Question: Please indicate a possible affordance area of the bed that can be used for sleeping
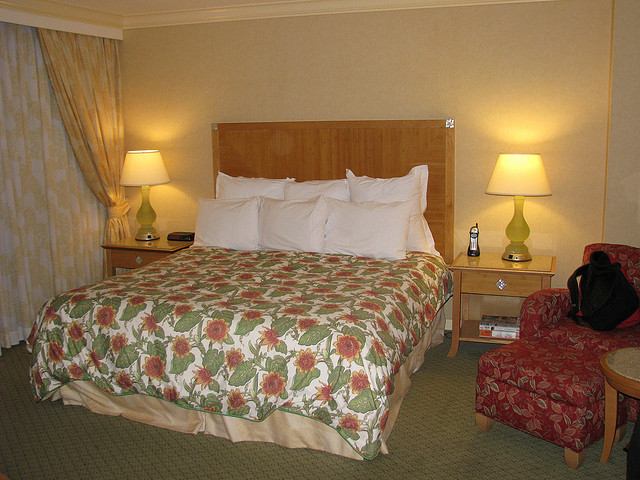
Answer: [42.632, 243.158, 441.579, 358.947]